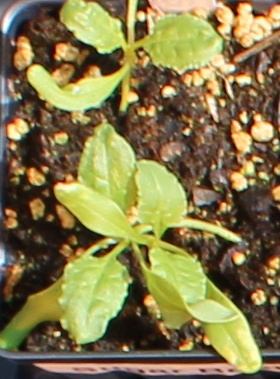
Label: Sugar beet